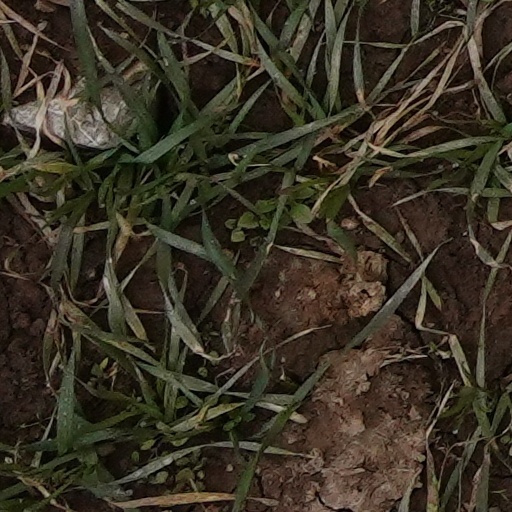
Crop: wheat